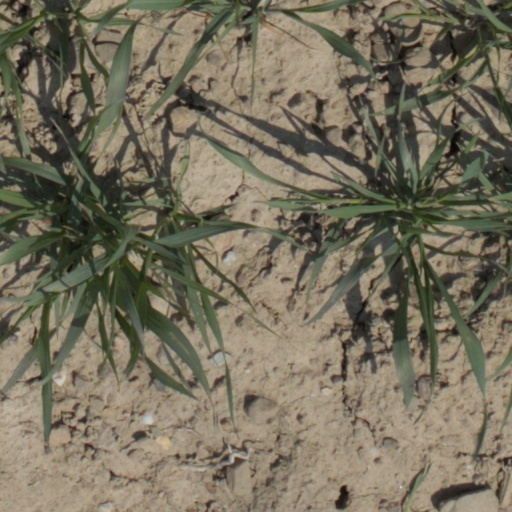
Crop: wheat